American popular music

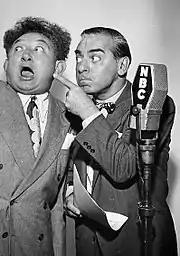
Eddie Cantor (right) with Bert Gordon, AKA "the Mad Russian"

Foreign operas were popular among the upper-class throughout the 19th century, while other styles of musical theater included operettas, ballad operas and the opera pouffe. The English operettas of Gilbert and Sullivan were particularly popular, while American compositions had trouble finding an audience. George M. Cohan was the first notable American composer of musical theater, and the first to move away from the operetta, and is also notable for using the language of the vernacular in his work. By the beginning of the 20th century, however, black playwrights, composers and musicians were having a profound effect on musical theater, beginning with the works of Will Marion Cook, James Reese Europe and James P. Johnson; the first major hit black musical was "Shuffle Along" in 1921.